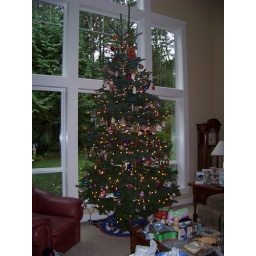
biggest tree in a house i've seen.